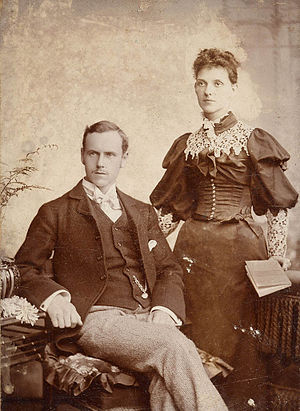
Sepia (farve)
Tegning og maling med sepia er med anvendelse af den mørkebrune vandfarve, udvundet af Sepiablækspruttens brune saft i blæksækken. Sepia benyttedes især meget i slutningen af 18. århundrede, inden det rene akvarelmaleri fik herredømmet.